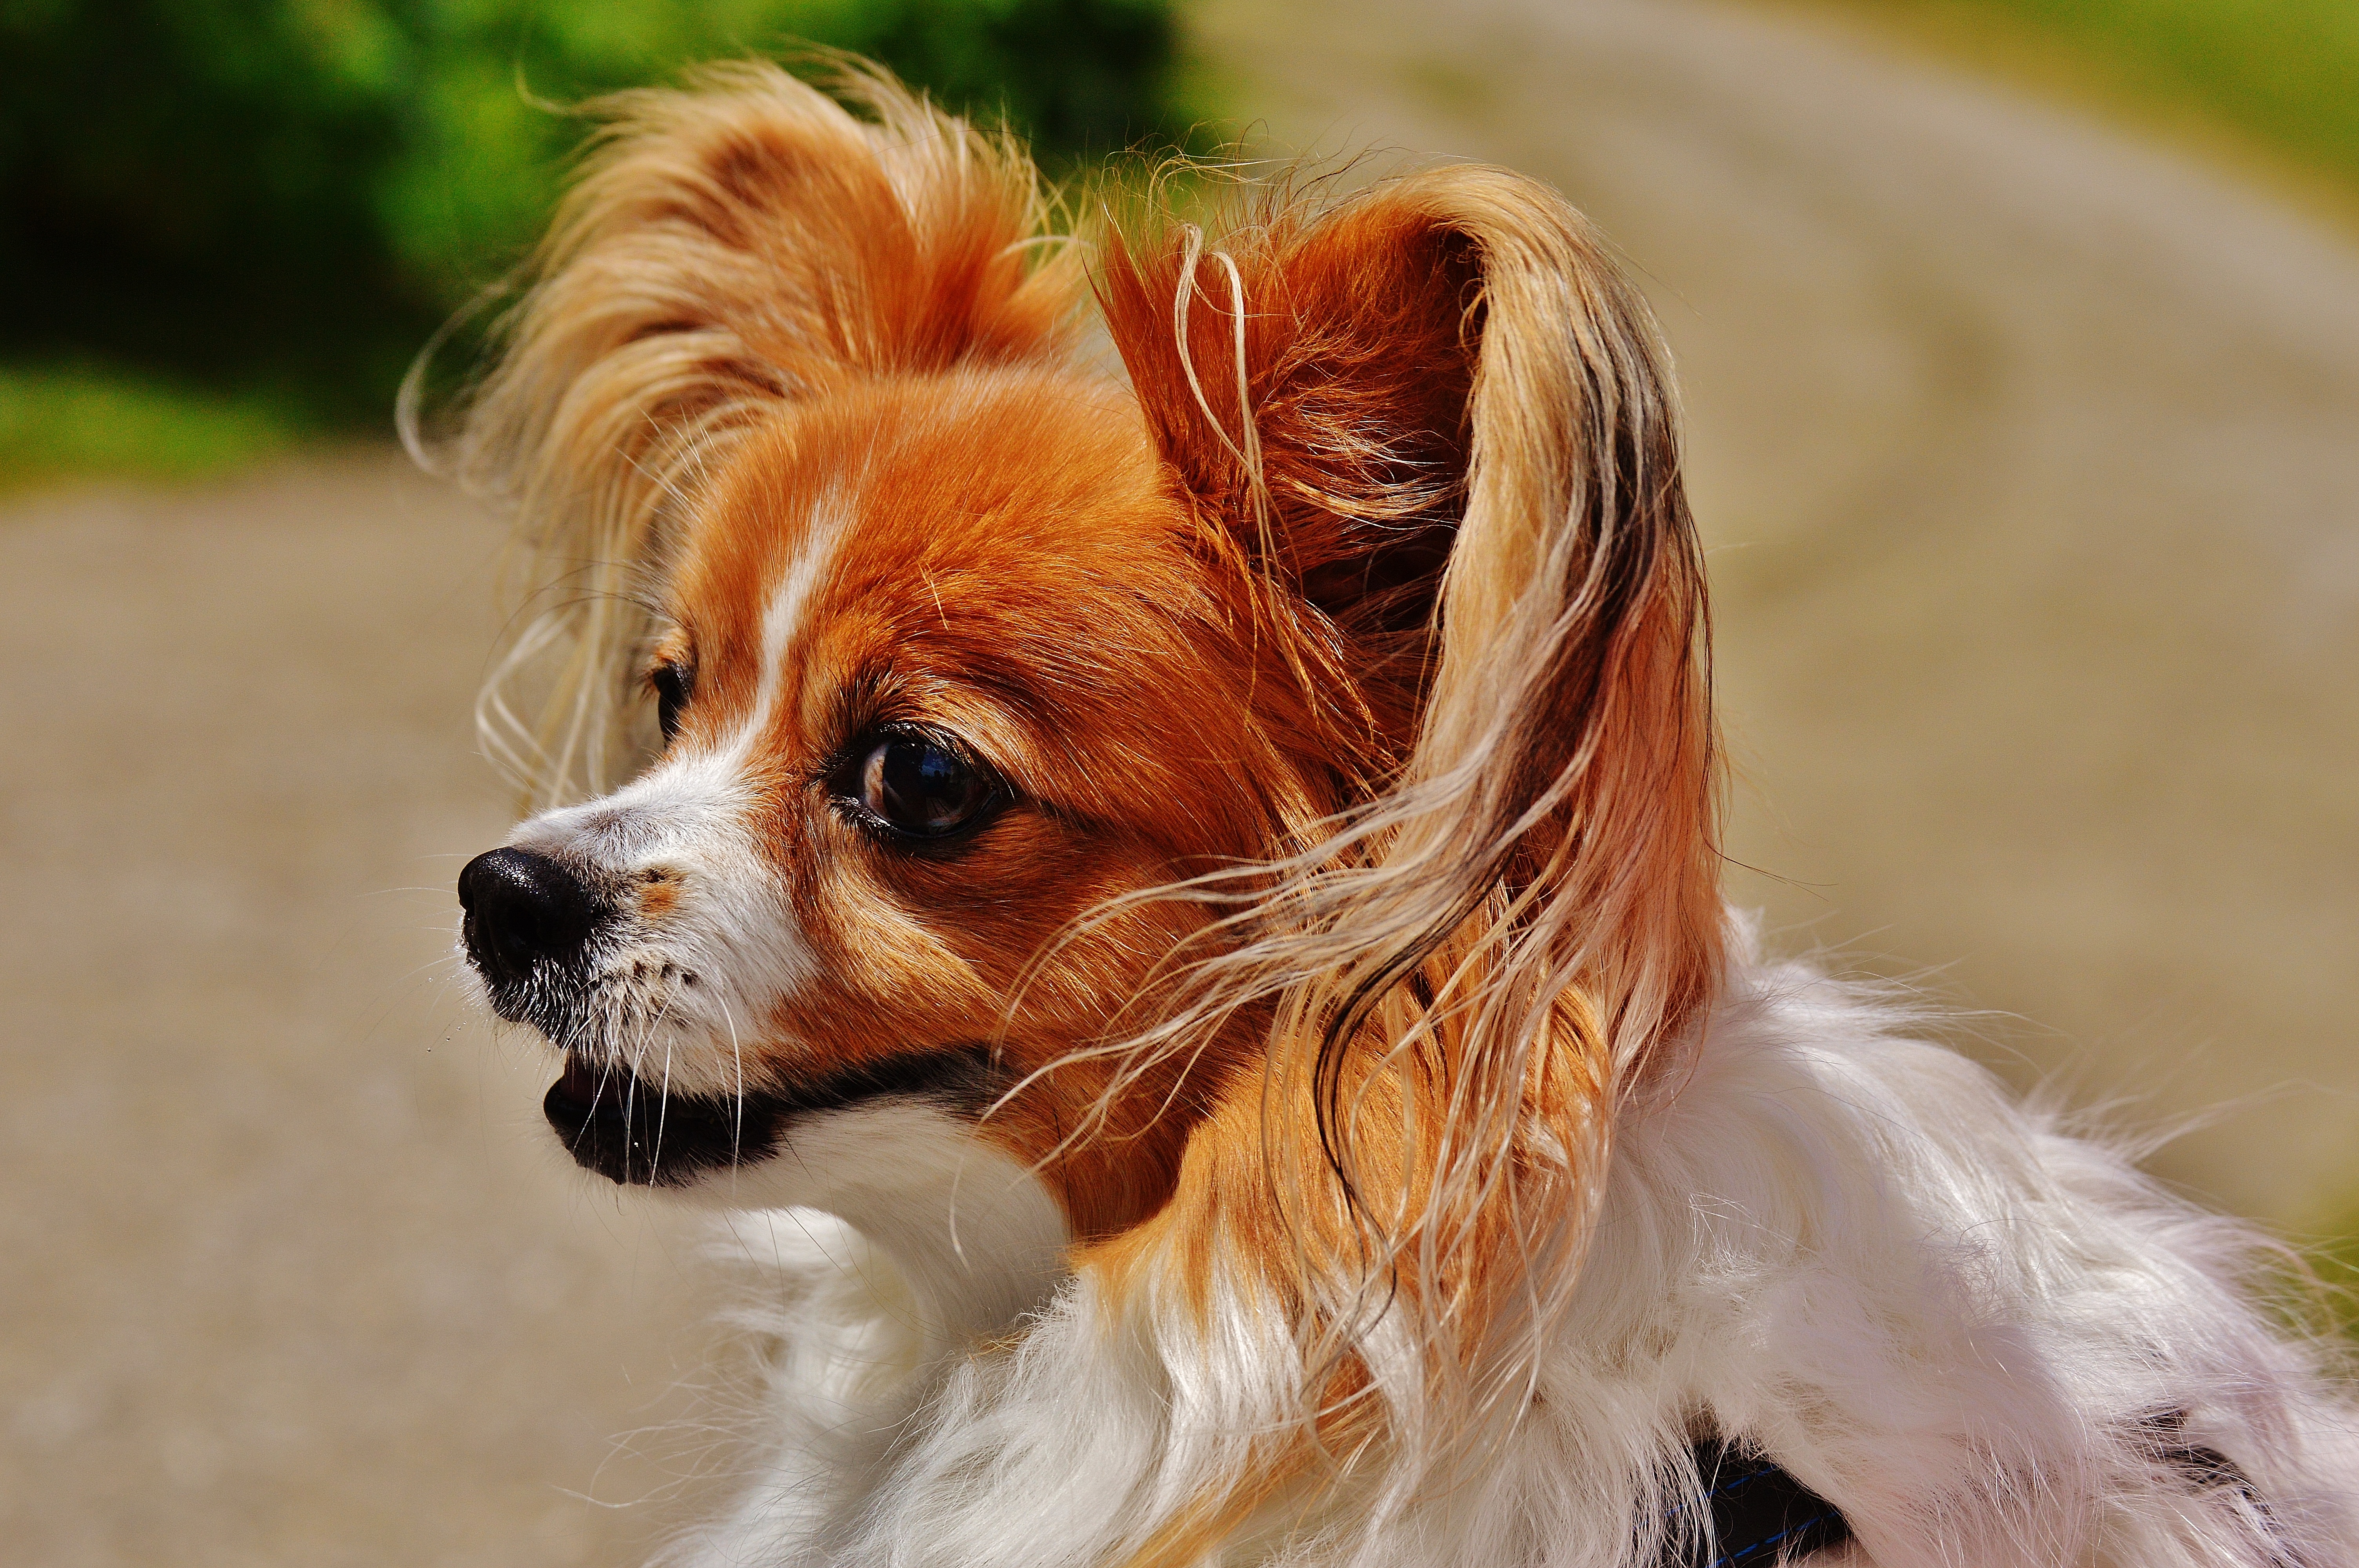
dog, cute, fur, mammal, spaniel, pets, hairy, vertebrate, chihuahua, papillon, out, dog breed, cavalier king charles spaniel, small dog, king charles spaniel, dog like mammal, carnivoran, kooikerhondje, phalene